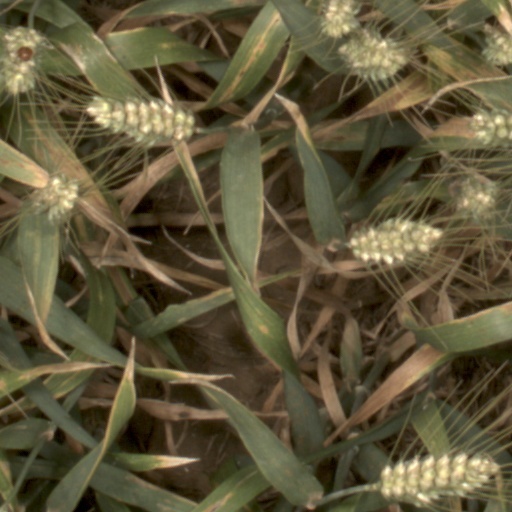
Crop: wheat